Petrokimia Gresik

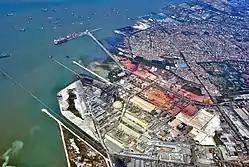

After the establishment of PT Pupuk Sriwidjaja located in Palembang in 1959, the government also facilitated the construction of other fertilizer factories. The forerunner of PT Petrokimia Gresik since 1956 through the State Design Bureau ("Biro Perancang Negara" - BPN). At first, the fertilizer plant built in East Java was called 'Surabaja Petrochemical Project'. The name of "Petrokimia" itself comes from 'Petroleum Chemical' which is abbreviated to Petrochemical, namely chemicals made from petroleum and natural gas.